Central funicular (Italy)

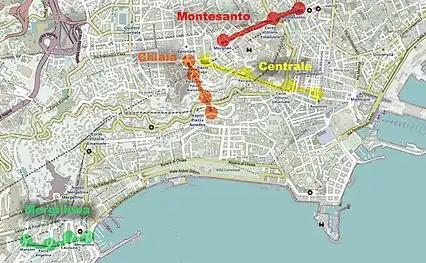
The four operating funicular systems of Naples, Italy

In the first two decades of the 20th century, a dramatic increase in the number of people travelling downhill from Piazza Vanvitelli to Central Naples led to a need to provide a public transport option for the steep decline. A route between via Toledo and Piazza Fuga (adjacent to Piazza Vanvitelli) was settled on, with intermediate stops at Corso Vittorio Emanuele (near Cariati) and Petraio. Due to the difficult nature of the steep slope, it was decided early on that a funicular line would provide the best option for the route.